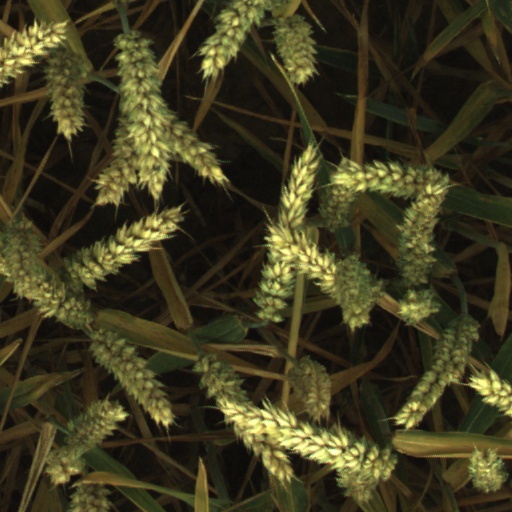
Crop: wheat